Mathew L. Golsteyn

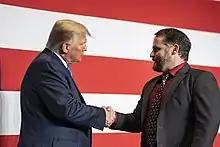
Golsteyn greeting President Donald Trump in December 2019

Golsteyn graduated from the United States Military Academy in 2002. He was commissioned into the army as a second lieutenant and later attended Special Forces Selection. He served in the 3rd Special Forces Group. In 2011, then Captain Golsteyn was awarded a Silver Star, for actions in February 2010. In 2013 the Army reopened an investigation into Golsteyn resulting in the award being revoked in 2015 for a violation of rules of engagement for an incident dating back to 2010.